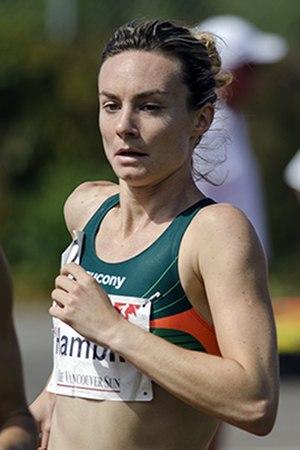
Nikki Hamblin est une athlète néo-zélandaise spécialiste des courses de demi-fond.